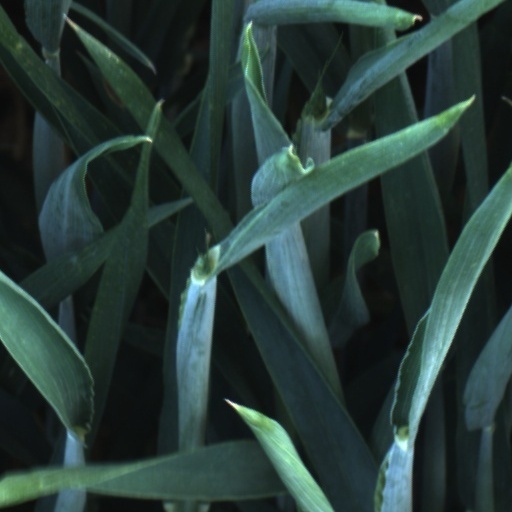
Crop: wheat